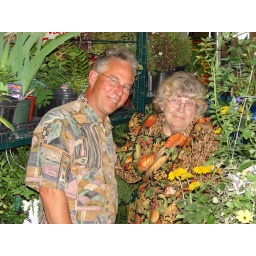
jerry with the flower lady at strathcona farmers market in edmonton.